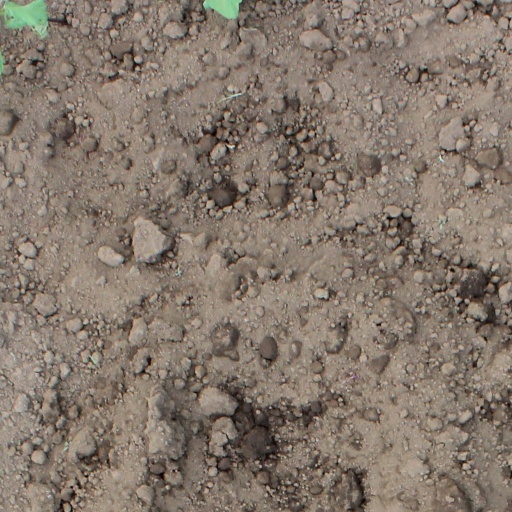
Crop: soybean